Barèges

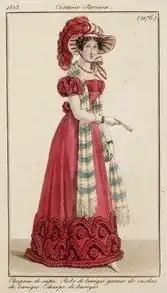
Parisian Costume Satin Hat. Barège gown trimmed with Barège frills. Barège scarf, 1823

"Barège" is a type of goat wool which was originally made in Barèges. The undercoat from the goat fleeces yield a kind of lightweight wool and used as a Cashmere wool for a particular weave in gowns, scarves, and necklaces.